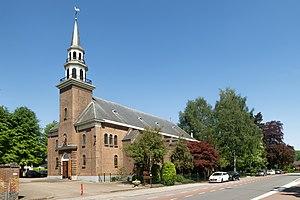
Loenen est un village appartenant à la commune néerlandaise d'Apeldoorn. En 2006, le village comptait 3 170 habitants.